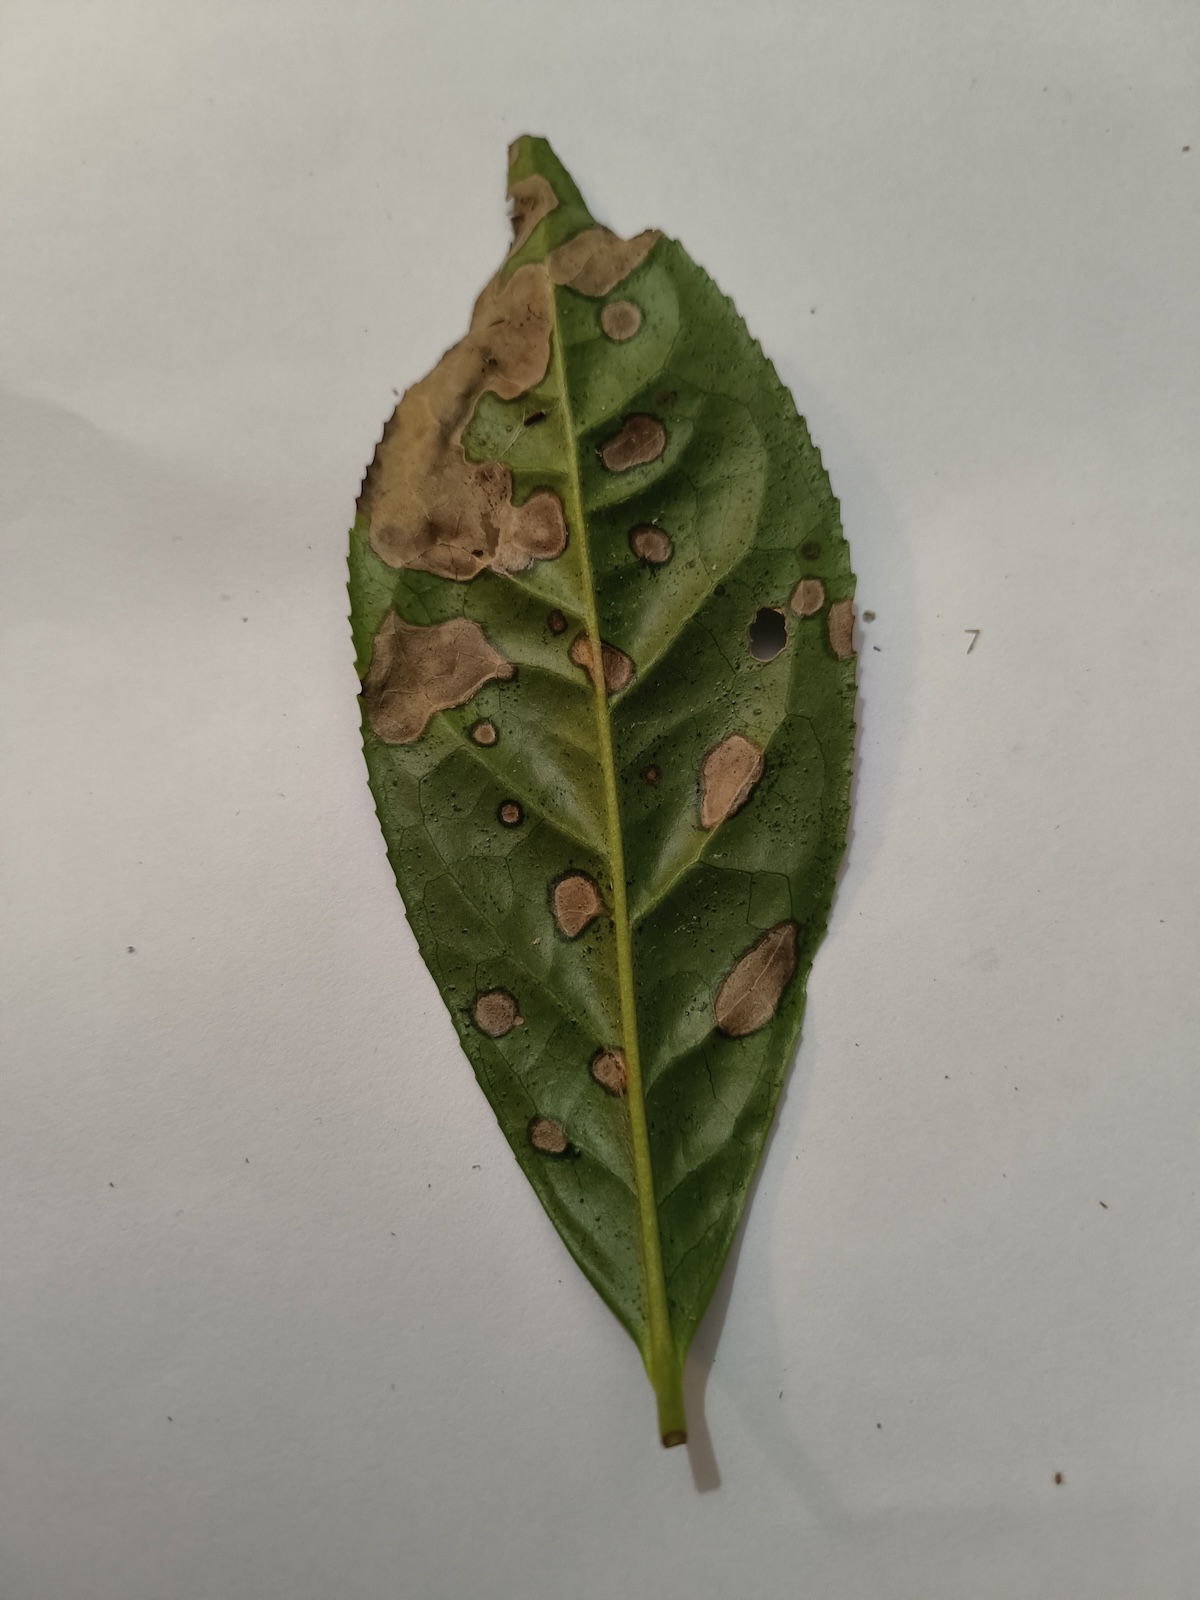
Label: Gray Blight